Alyce Mills

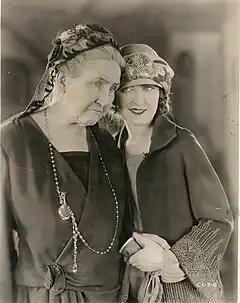
Alice Chapin and Alyce Mills in the film "Daughters of the Night" (1924)

Alyce Mills (16 February 1899 – 27 April 1990) was an American actress. She appeared in silent films including as a lead. She starred in the 1924 film "Daughters of the Night". and the 1926 film "Say It Again". She also starred in two B. P. Schulberg films with William Powell: "My Lady's Lips" and "Faint Perfume".